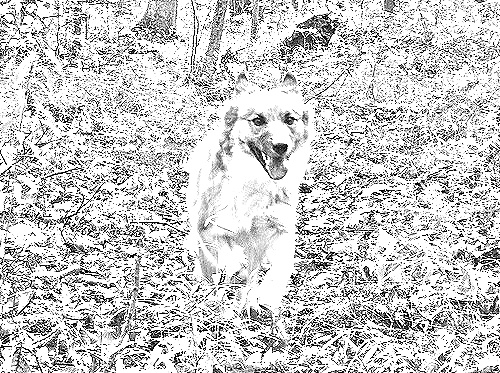
Portrait style: Sketch Portrait